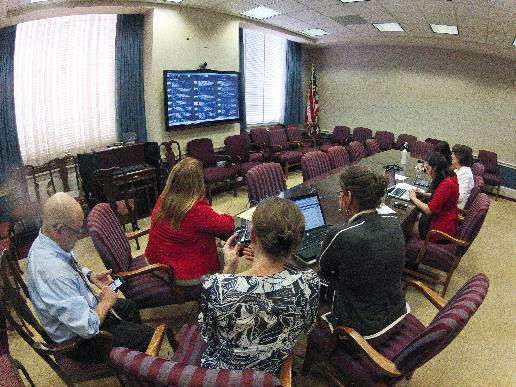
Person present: Yes